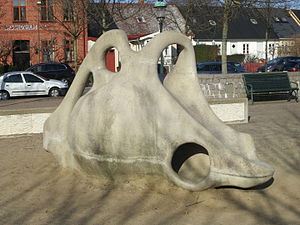
Tufsen
Tufsen på Limhamns torv i Malmø
Tufsen, også Tuffsen, er en legeskulptur i kunststen af den dansk-svenske arkitekt og billedhugger Egon Møller-Nielsen.